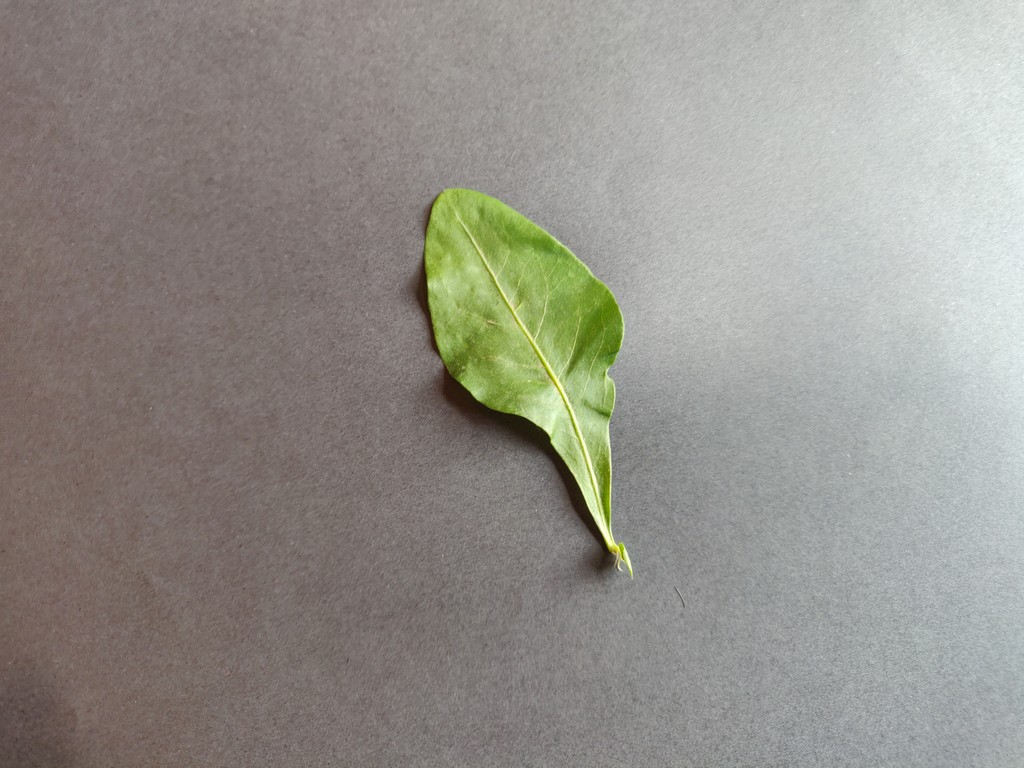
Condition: Healthy
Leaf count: single
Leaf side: front